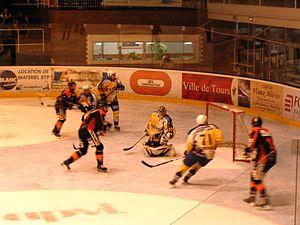
L'Association des Sports de Glace de Tours est un club français de hockey sur glace, champion de France en 1980 et disparu en 2010. L'équipe porta les surnoms de Mammouths de Tours, puis celui des Diables noirs de Tours.